Diploicia canescens

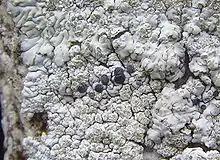
Close-up, showing apothecia and soralia

"Diploicia canescens" has been found on every continent but Antarctica, though it is less common on some continents than others. It was only added to the North American list in 1984; previous records actually referred to a different species.